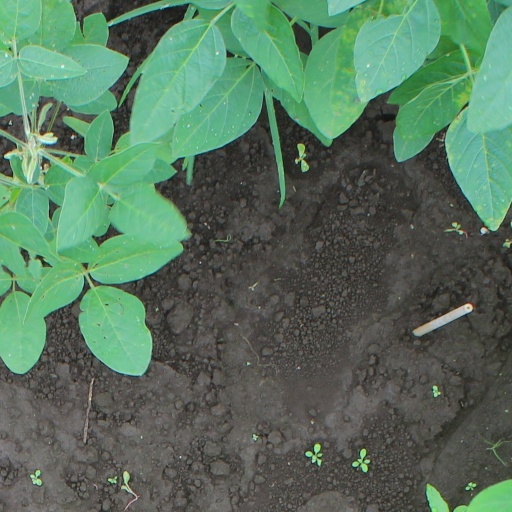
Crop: soybean